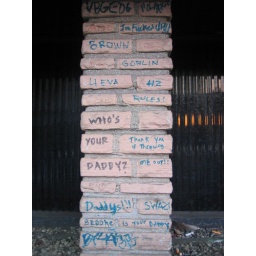
After the bar 'Daddy's' in Hollywood closed down, people signed all the bricks on the face of the building.